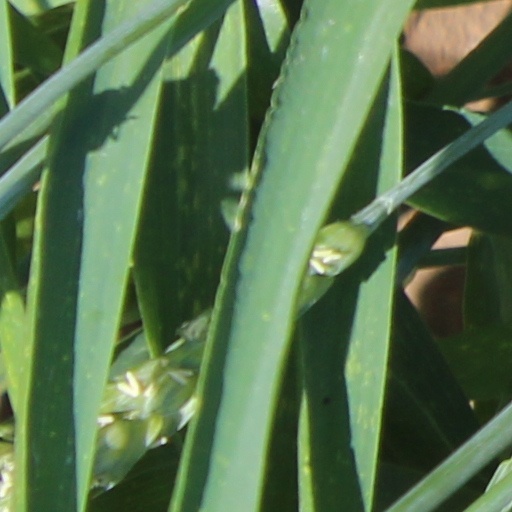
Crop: wheat